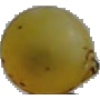
Label: white_grape